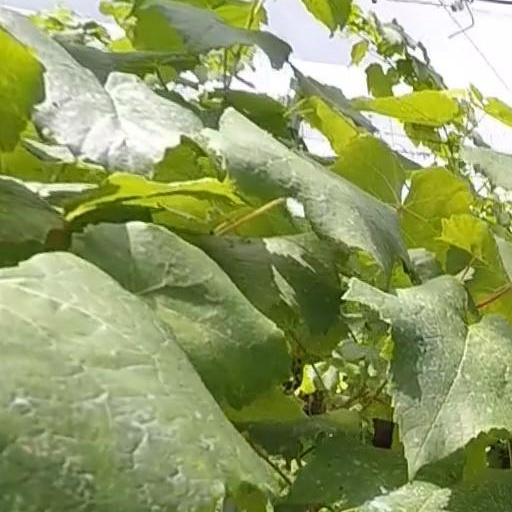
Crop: grape